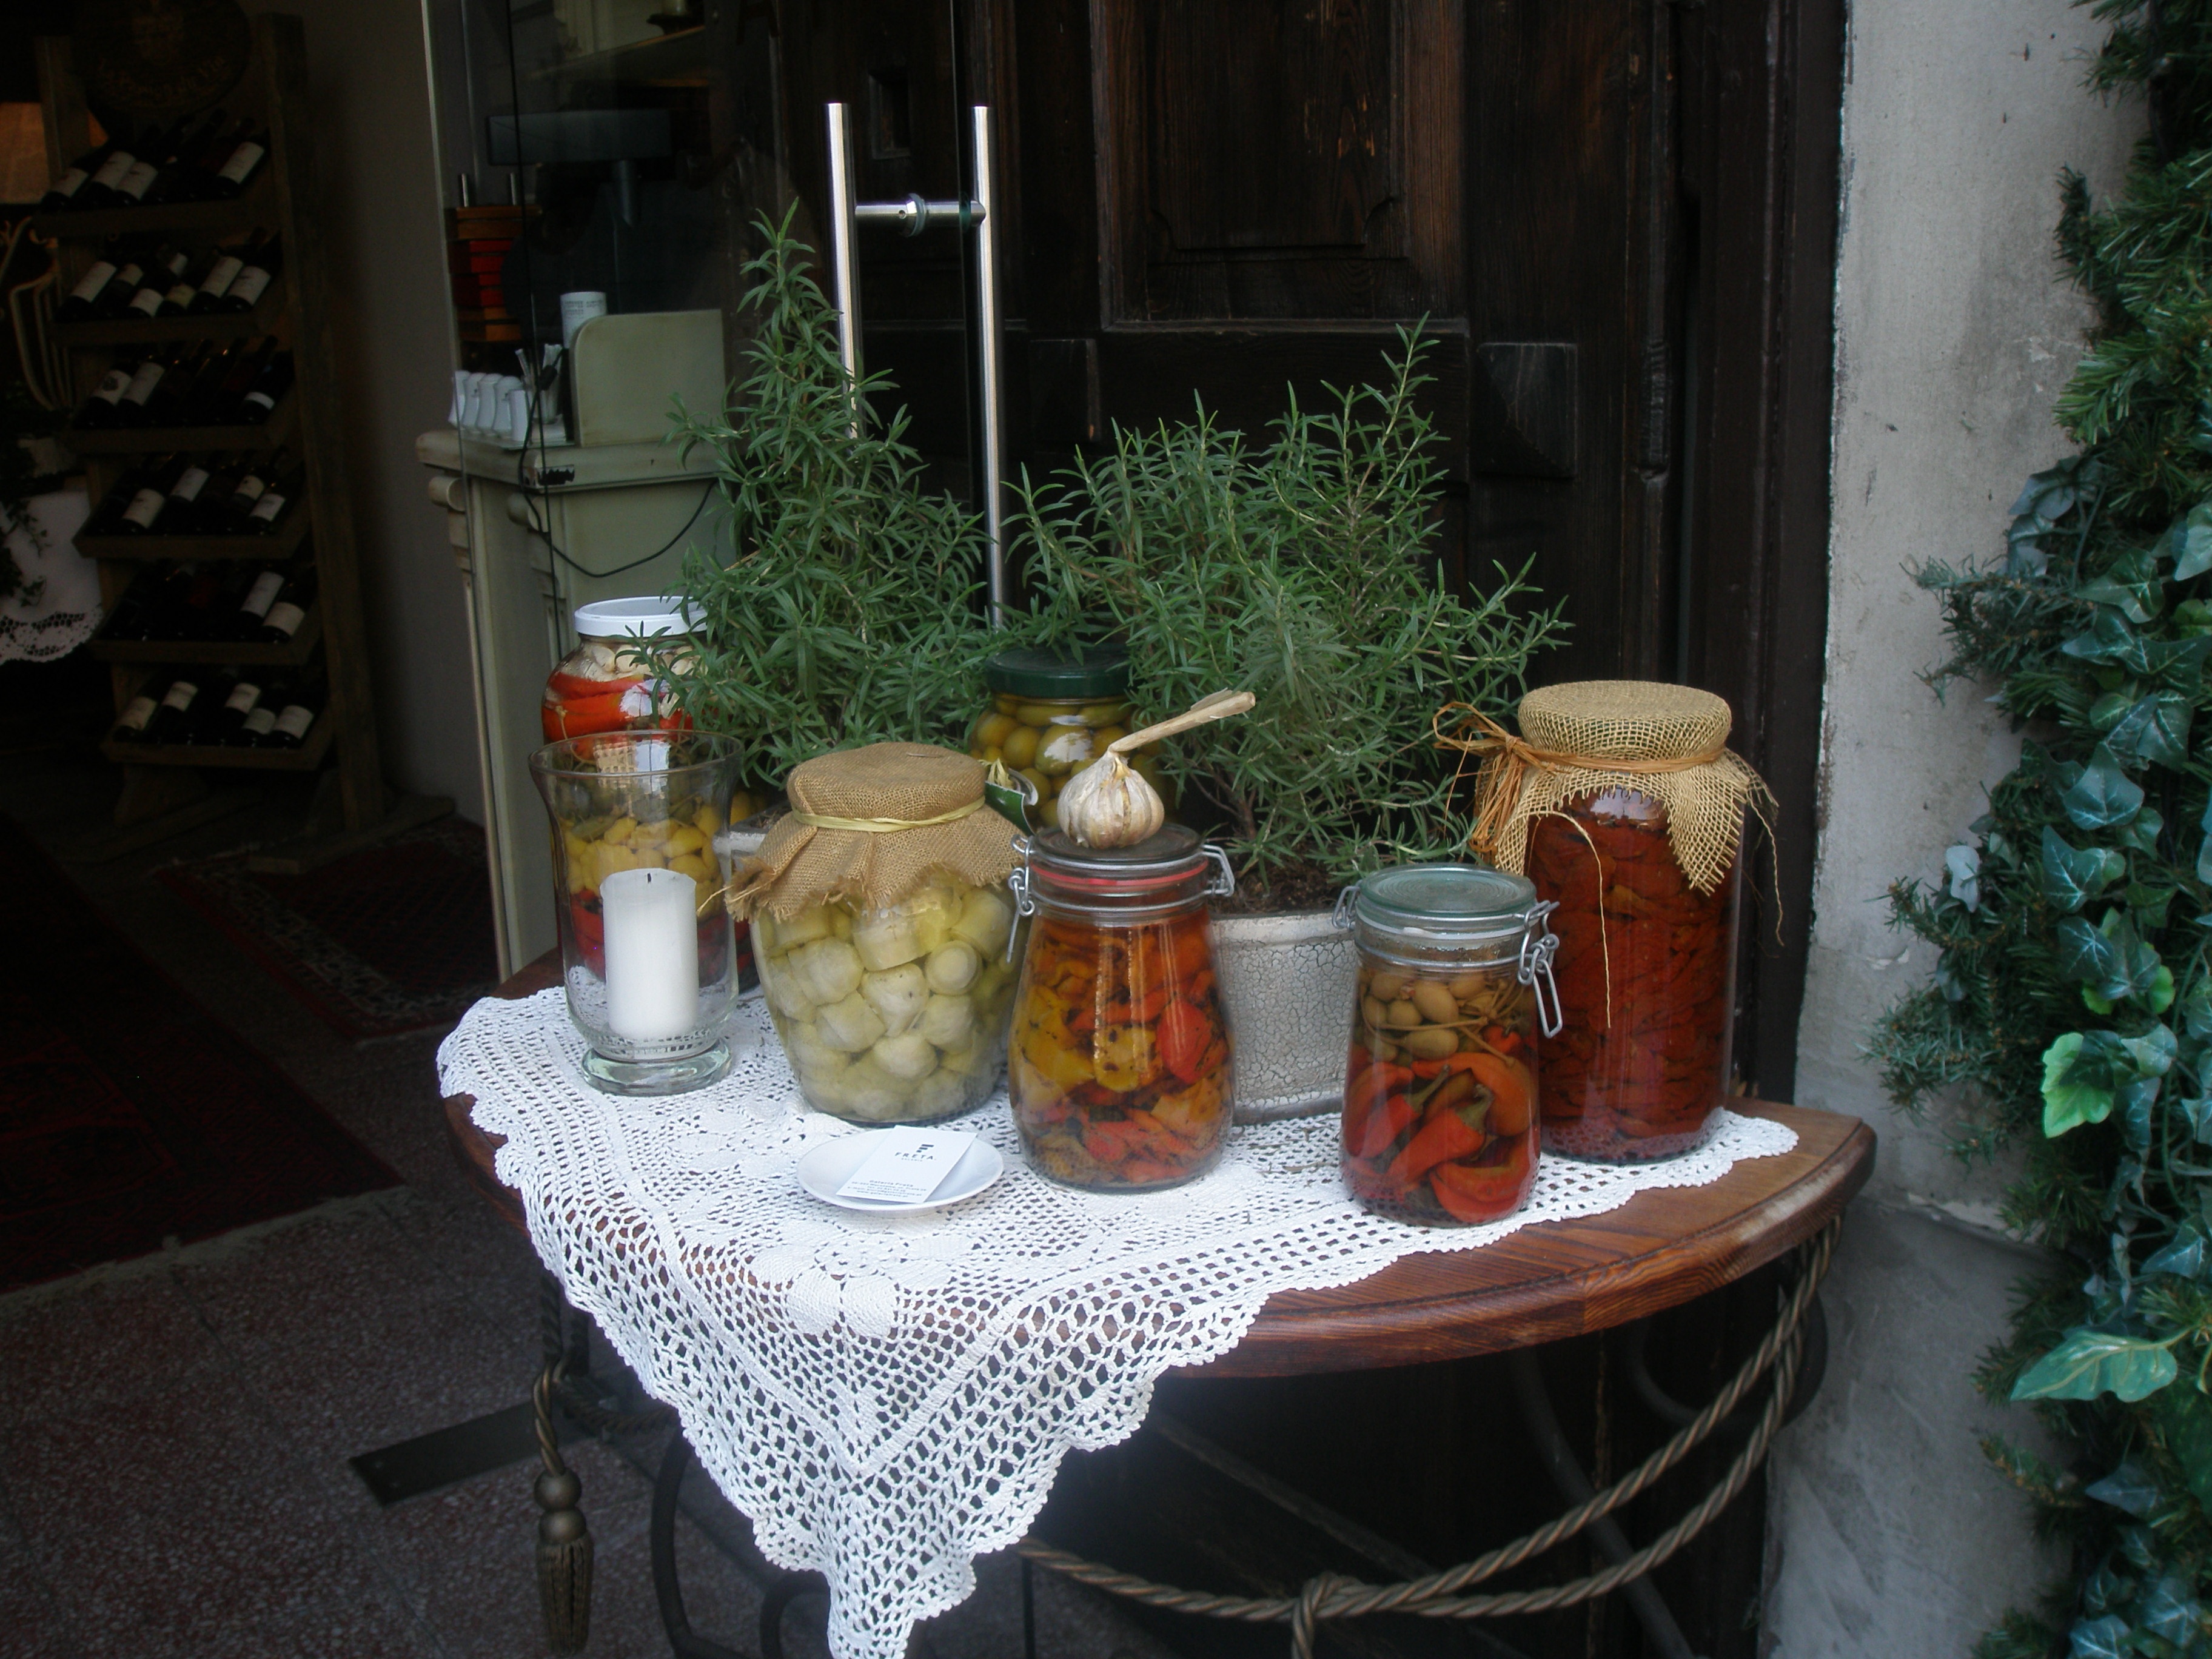
flower, restaurant, meal, culinary, old town, warsaw